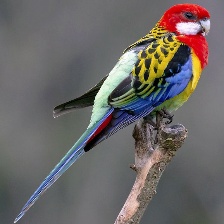
Species: EASTERN ROSELLA
Scientific name: PLATYCERCUS EXIMIUS